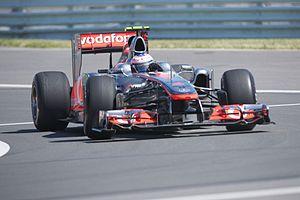
Le Grand Prix automobile du Canada 2011, disputé le 12 juin 2011 sur le circuit Gilles-Villeneuve, à Montréal, est la 846ᵉ épreuve du championnat du monde de Formule 1 courue depuis 1950, la septième manche du championnat 2011 et la quarante-et-unième édition de l'épreuve comptant pour le championnat du monde.